Luang Por Dhammajayo

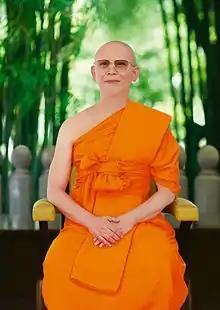
Luang Por Dhammajayo, taken in the old section of Wat Phra Dhammakaya

Luang Por Dhammajayo ("Luang Por" being a deferential title; born 22 April 1944), also known by the lay name Chaiyabun Suddhipol, is a Thai Buddhist monk. He was the abbot of the Buddhist temple Wat Phra Dhammakaya, the post he held until 1999 and again from 2006 to December 2011. In December 2016, he was given the post of honorary abbot of the temple. He is a student of the nun ("maechi") Chandra Khonnokyoong, and is the most well-known teacher of Dhammakaya meditation. He has been subject to criticism and government response. However, he continues to be a spiritual leader that has significant influence in Thai society. Luang Por Dhammajayo's approach to Buddhism seeks to combine the ascetic and meditative life with modern personal ethics and social prosperity.